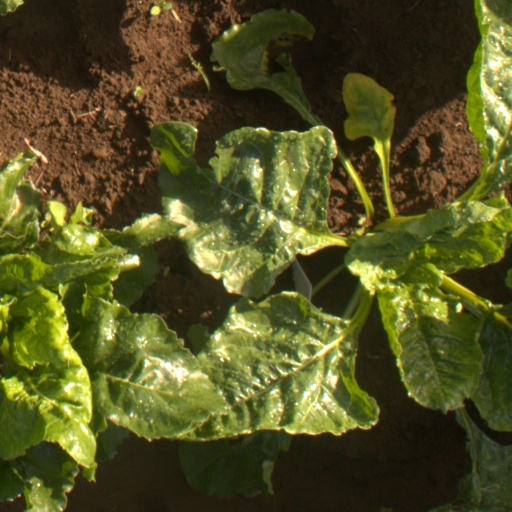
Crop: sugar beet